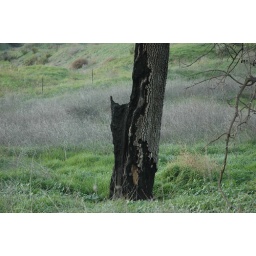
This is the base of the oak tree silhouette in this set.